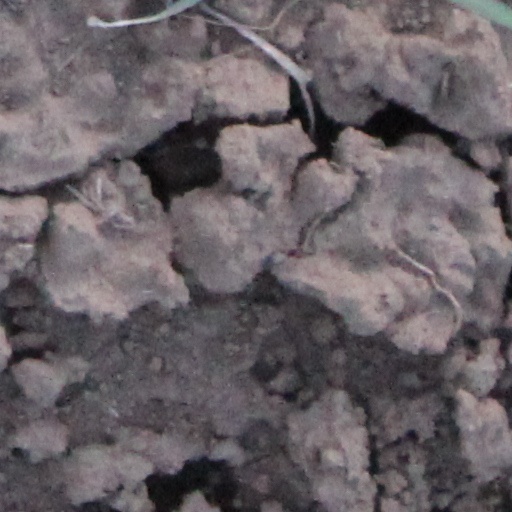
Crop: wheat